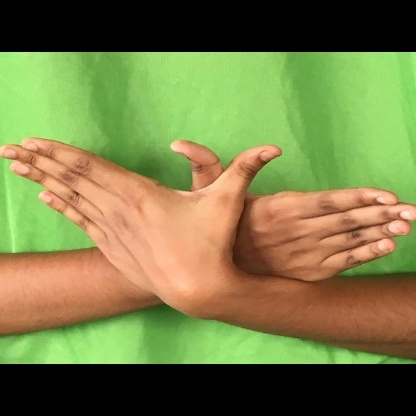
Mudra: Garuda